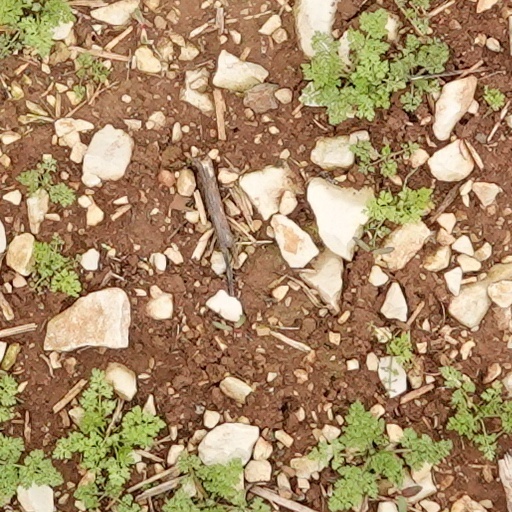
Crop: wheat